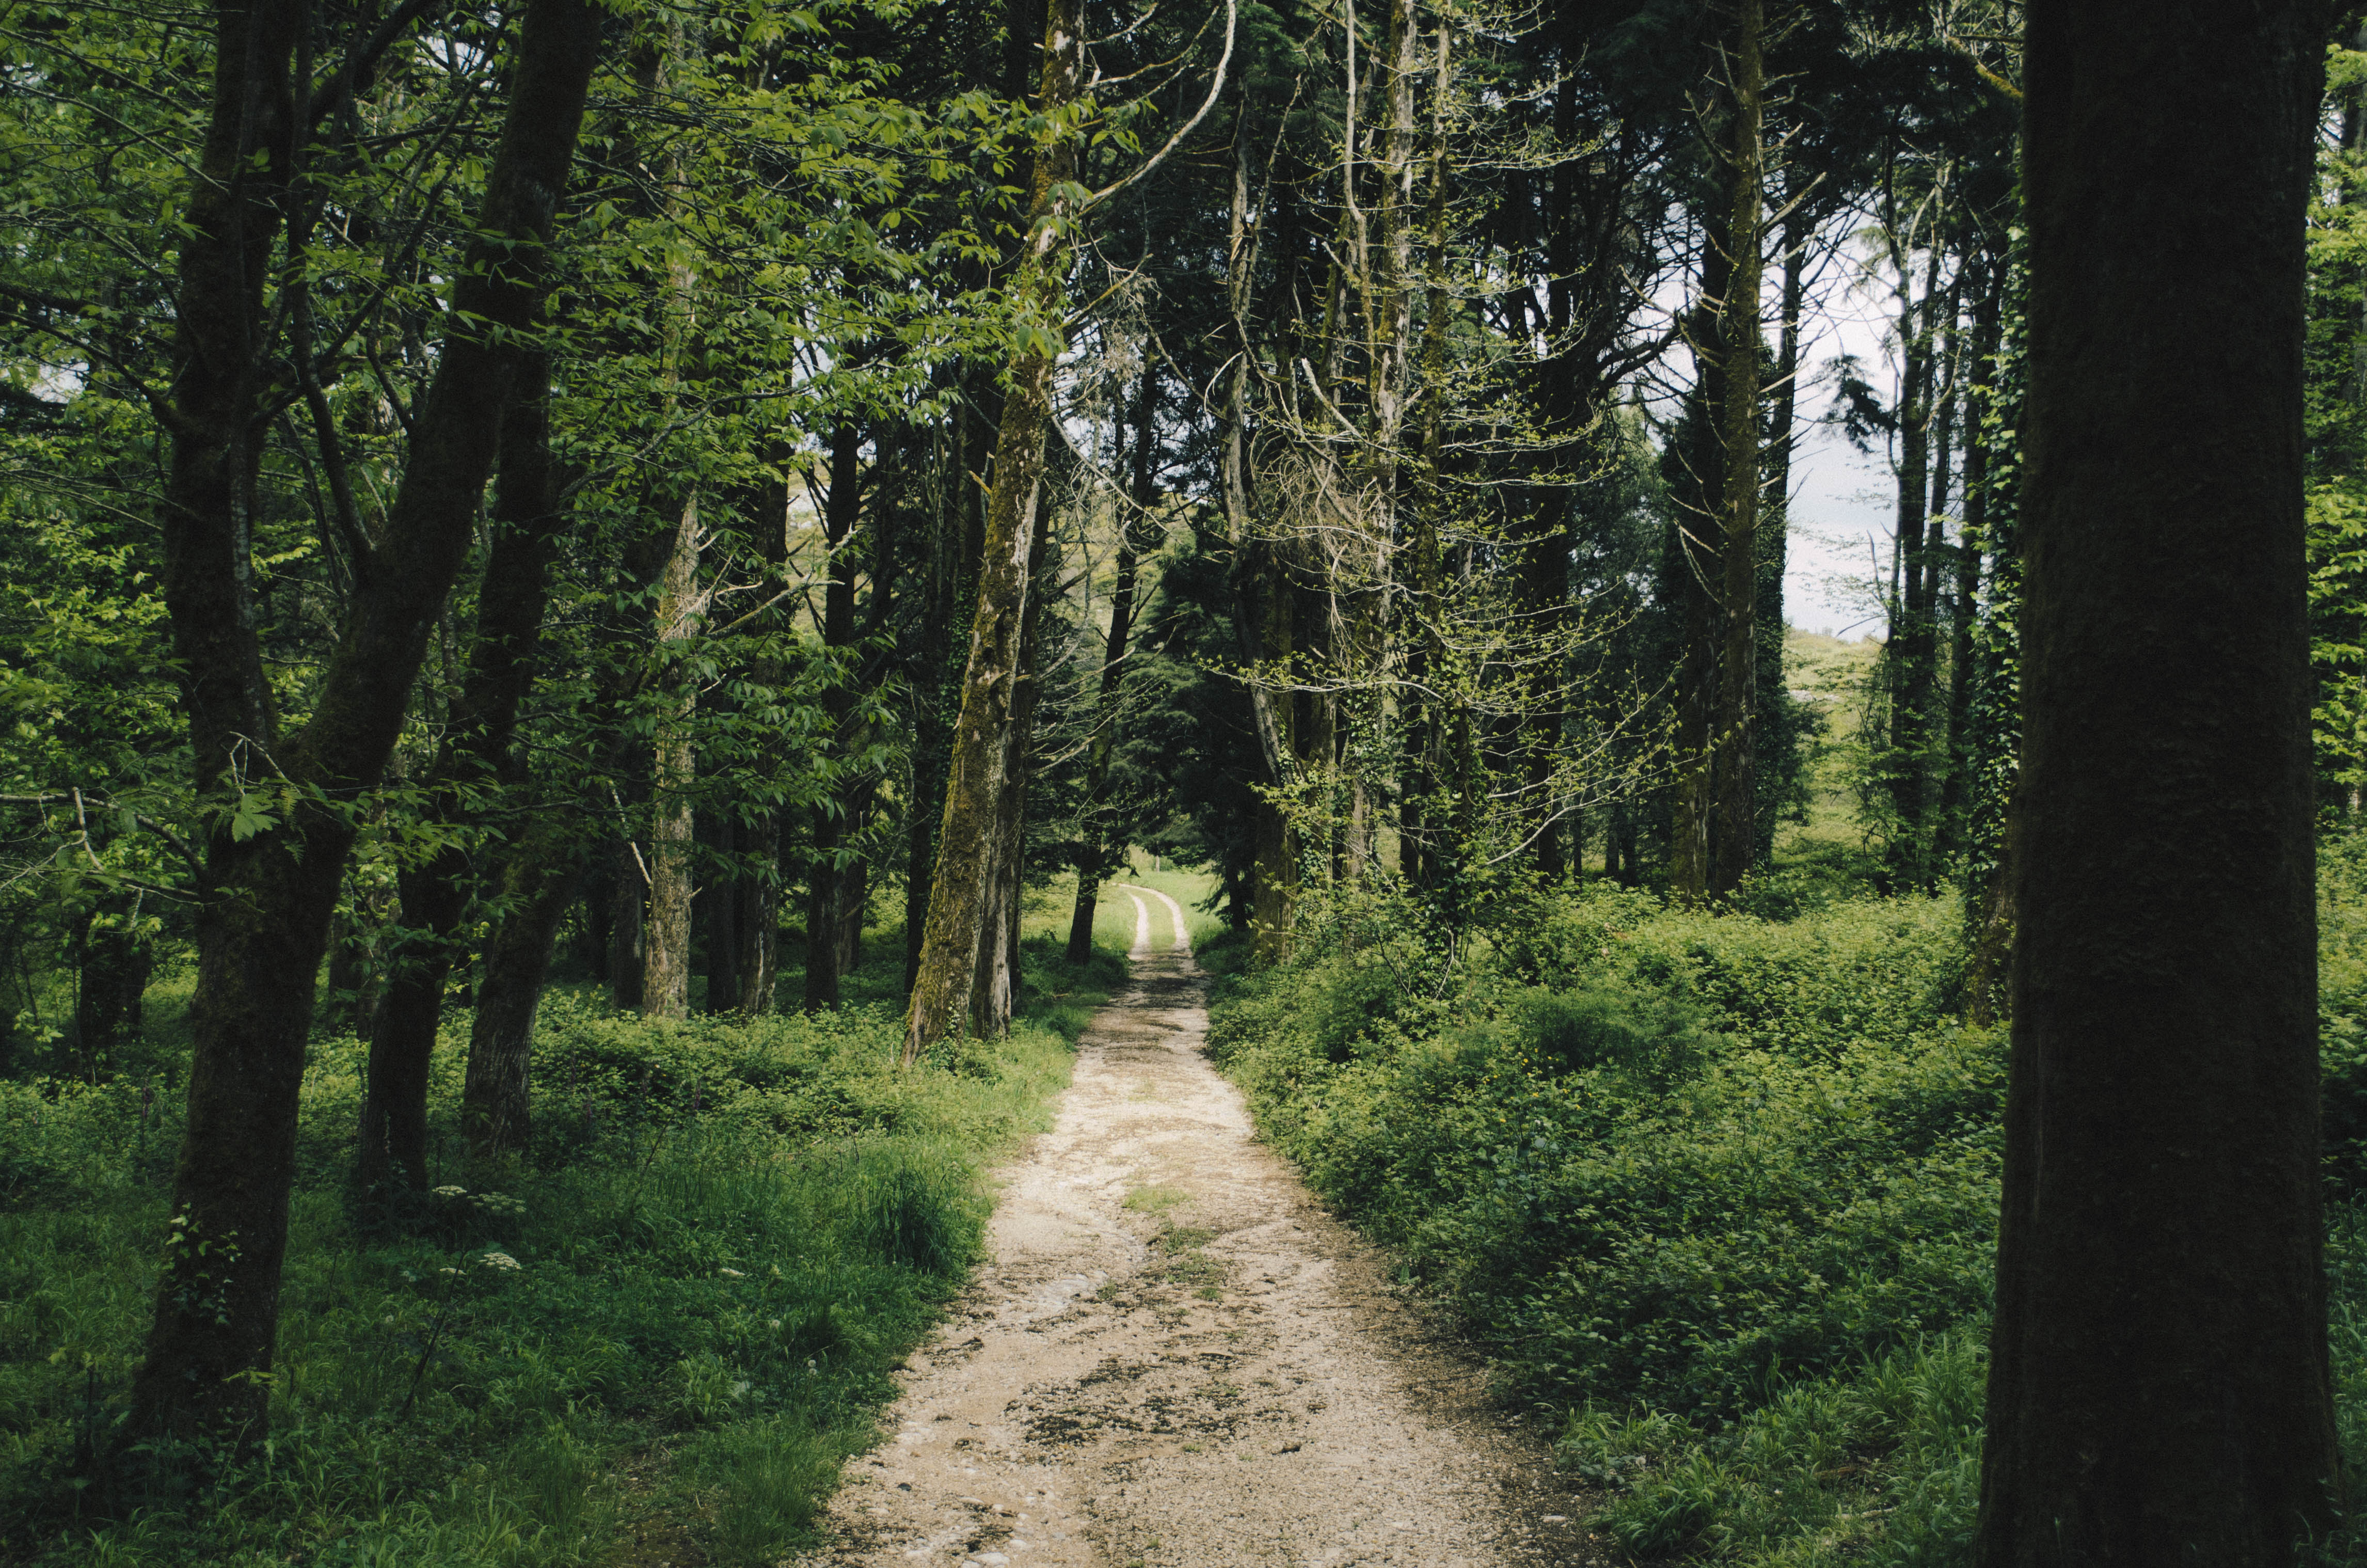
tree, nature, forest, path, wilderness, plant, trail, trees, woodland, habitat, ecosystem, biome, old growth forest, natural environment, woody plant, temperate broadleaf and mixed forest, temperate coniferous forest